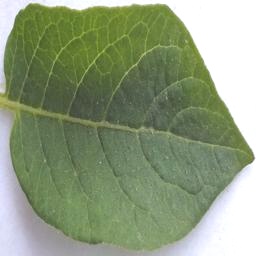
Etiqueta: Sana